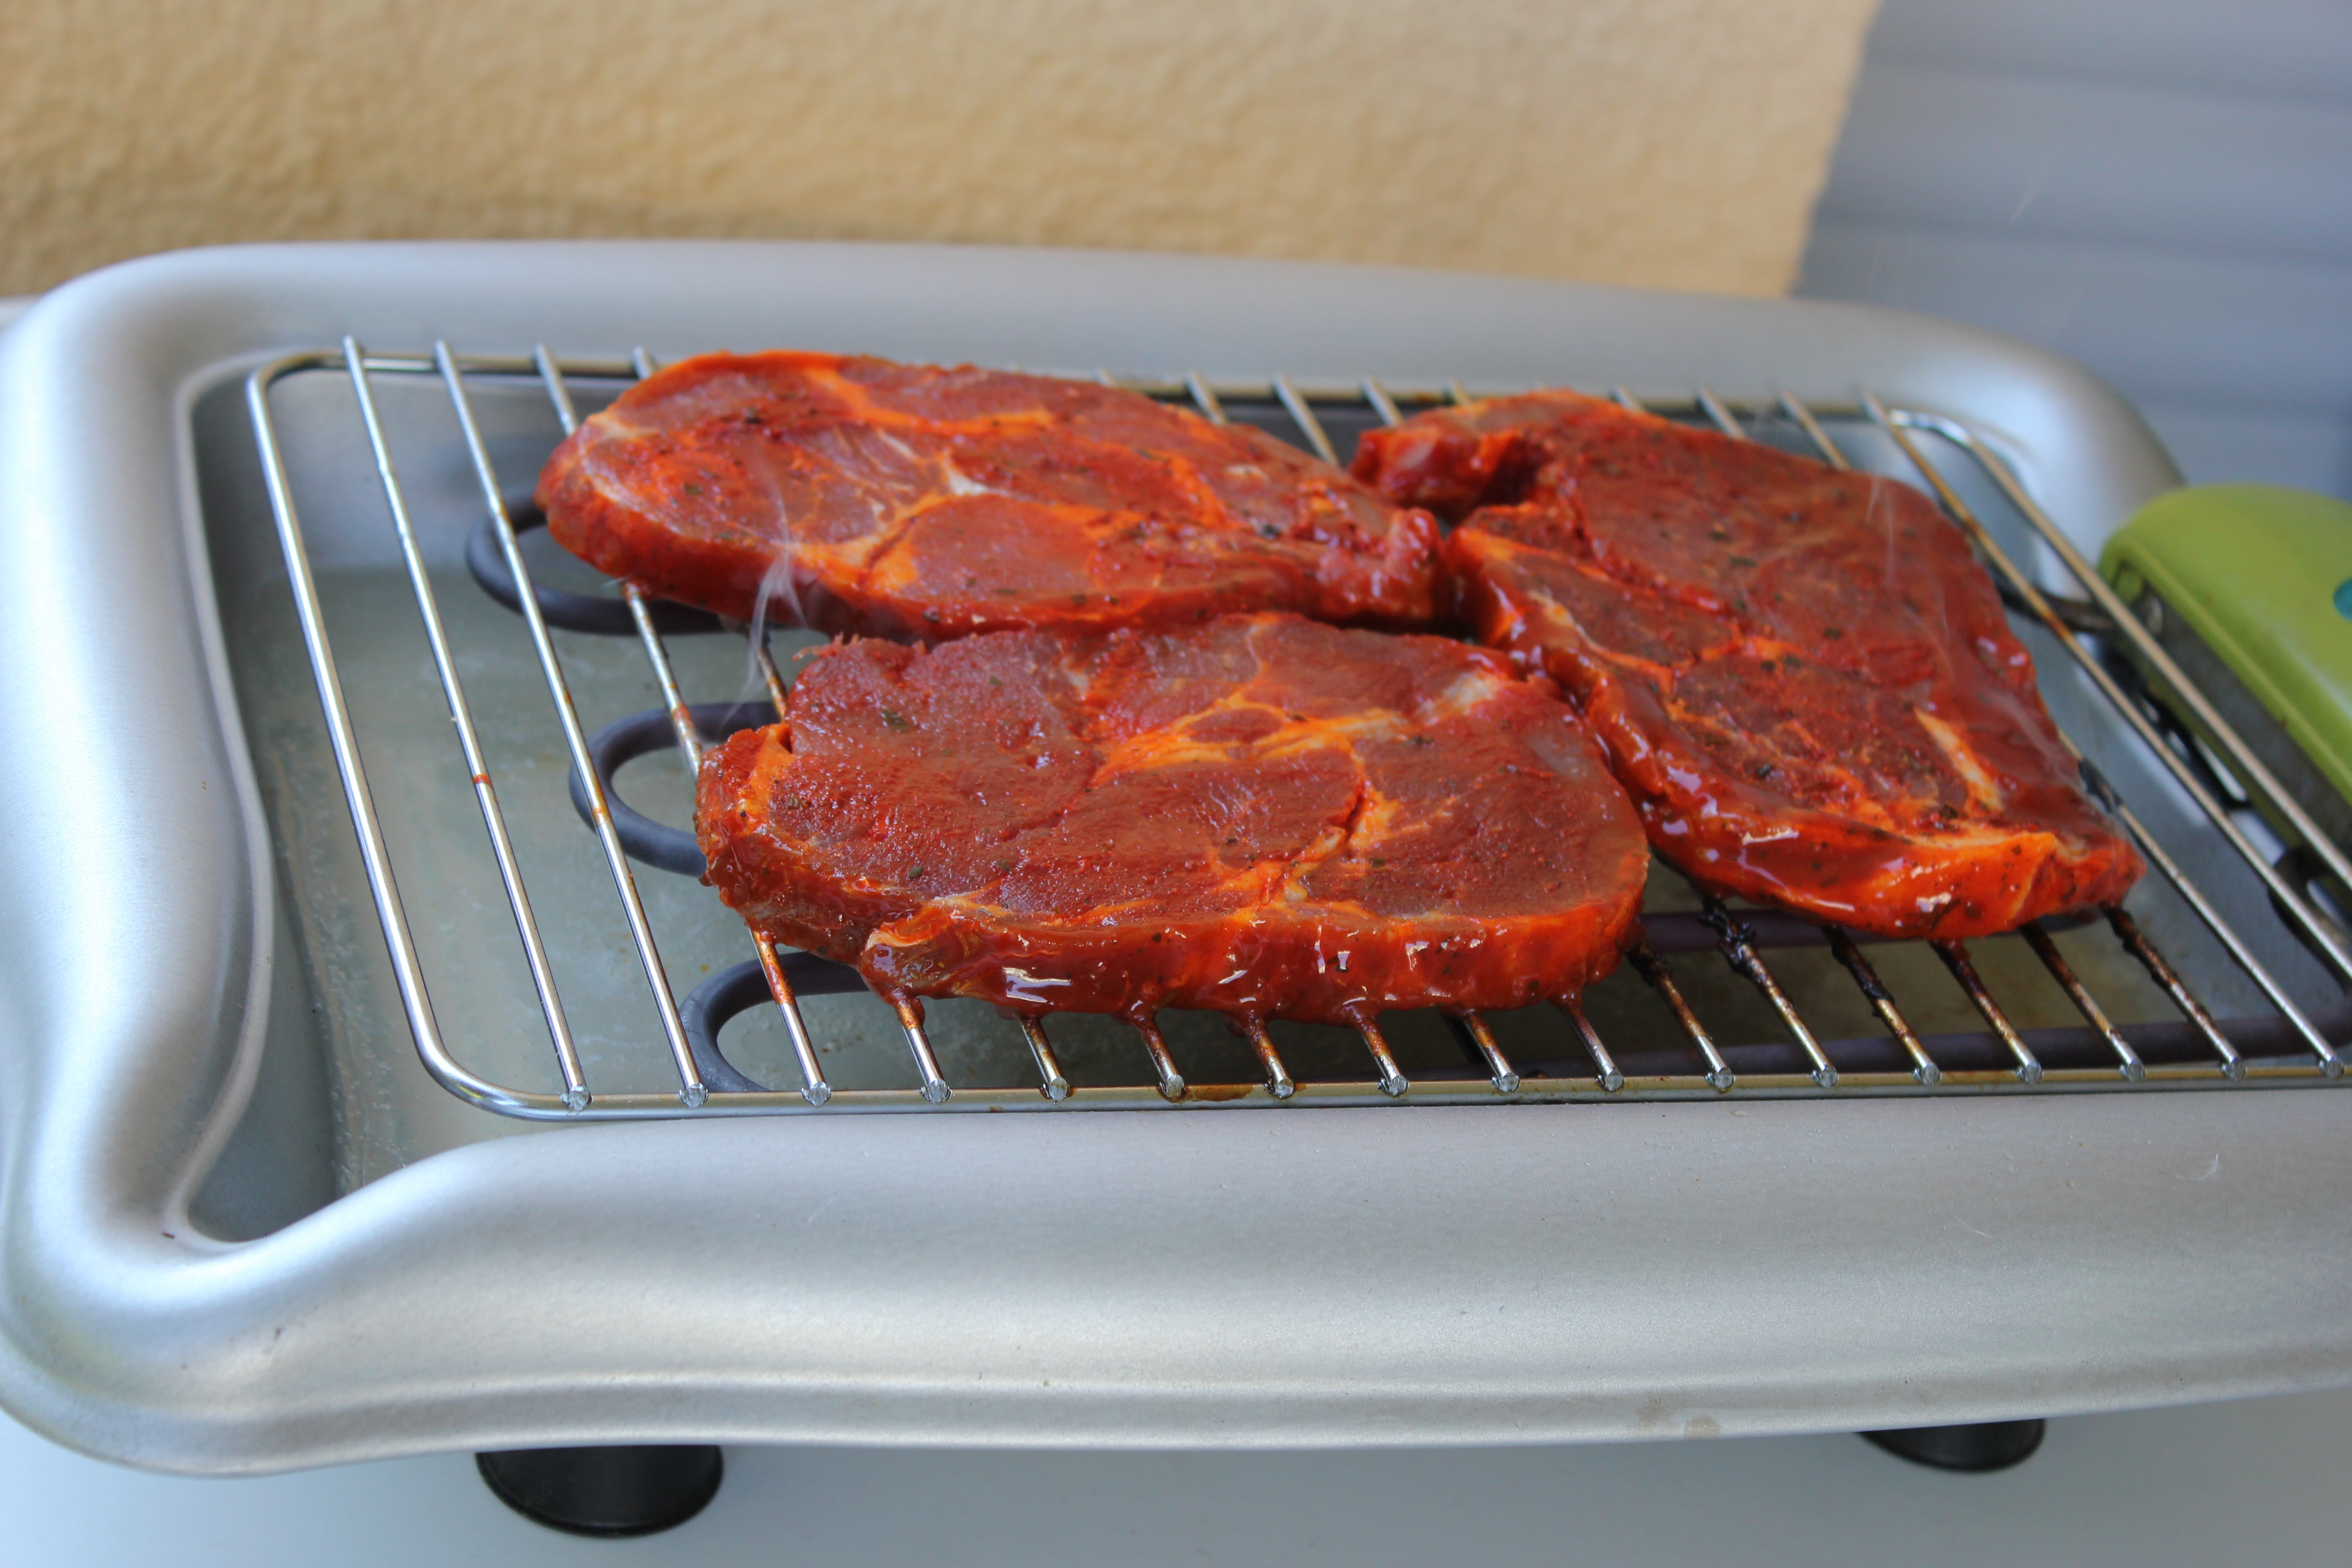
dish, food, cooking, meat, cuisine, roasting, grilling, shish kebab, fried meat, animal source foods, tandoori chicken